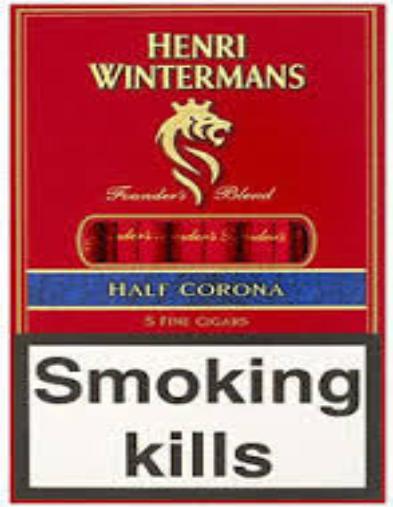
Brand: Henri Wintermans
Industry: Clothes